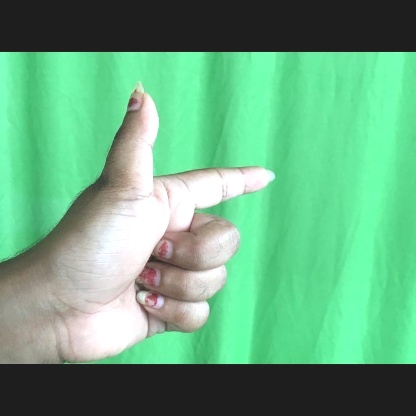
Mudra: Chandrakala